Harvard Classics

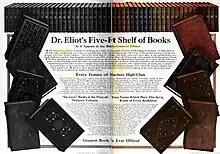
advertisement in 1910 of the Renaissance edition of The Harvard Classics, "Collier's", December 3, 1910

The third type of binding of the first editions of The Harvard Classics were printed in fine buckram (green and crimson). The green buckram set of "Alumni Edition" printings is a numbered set limited to 1,000 numbered copies. The green buckram has gilt lettering with crimson and gold Harvard insignia on both the spine and front board. The first editions show "Alumni Edition De Luxe" are numbered and limited to 1,000 sets and include embossed bands on the spine. The remaining first edition set of The Harvard Classics, printed in fine crimson buckram cloth, is another version called the "Eliot Edition" - a limited quantity printing of 1,000. The crimson buckram "Eliot Edition" with Eliot's signature on the front board is printed with raised bands on the spine, "Eliot" watermarked pages, and include illustrations, frontispieces, plates, portraits, and facsimiles. This set does not include page markers. Both buckram first edition sets sold for $100. Another set almost identical to the limited-quantity green buckram sets, is also in green buckram and has "Alumni Edition" on the spine. This set was sold for many years and was limited to 10,000 printings. These second print runs of this set are almost identical to the first editions except the pastedown papers have much more faint printings, the limited edition page shows the editions as "Edition De Luxe," and watermarked "Eliot" pages are not included.